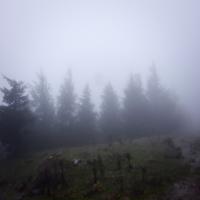
Weather: cloudy or overcast